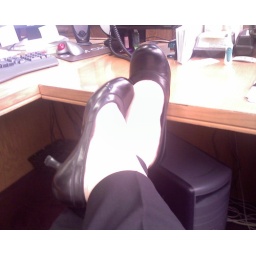
Rack Room Shoes - XAppeal brand. $20. I have them in brown and red too.